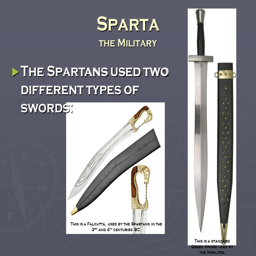
this is a standard sword used by fictional job title .